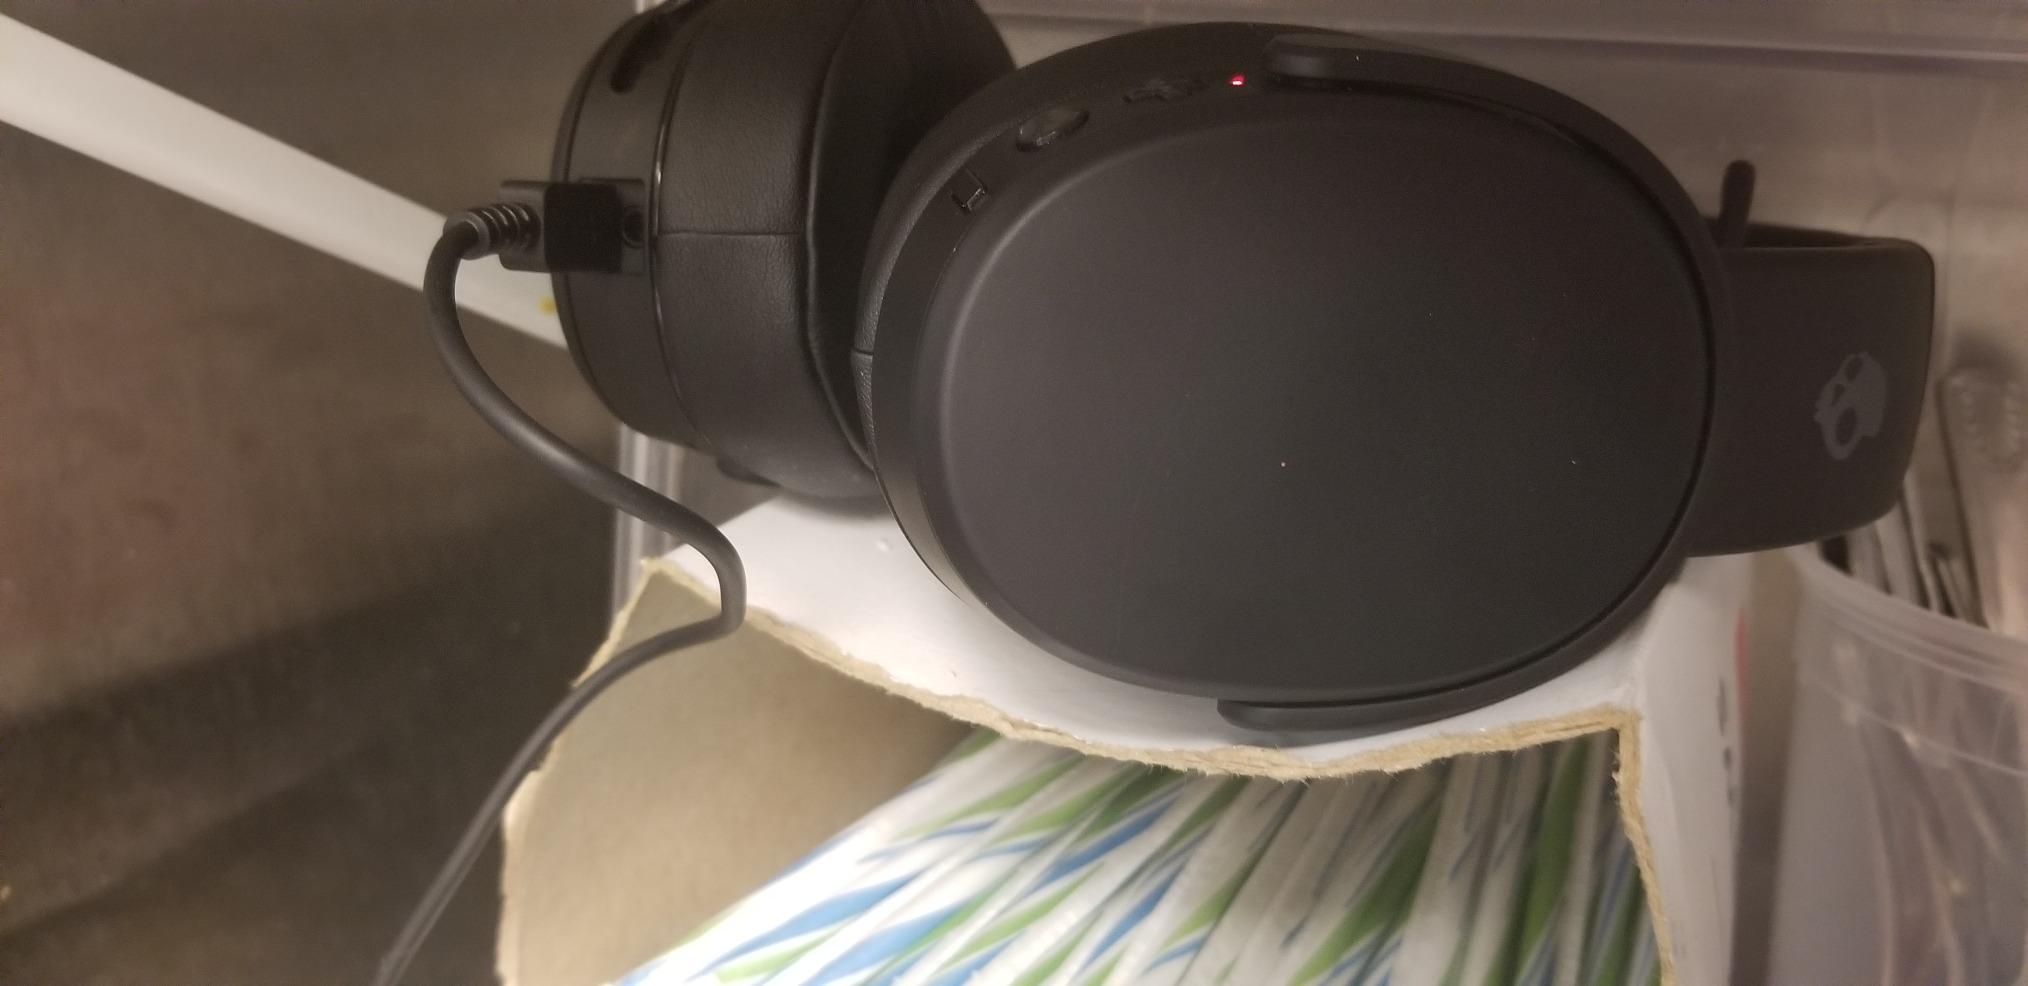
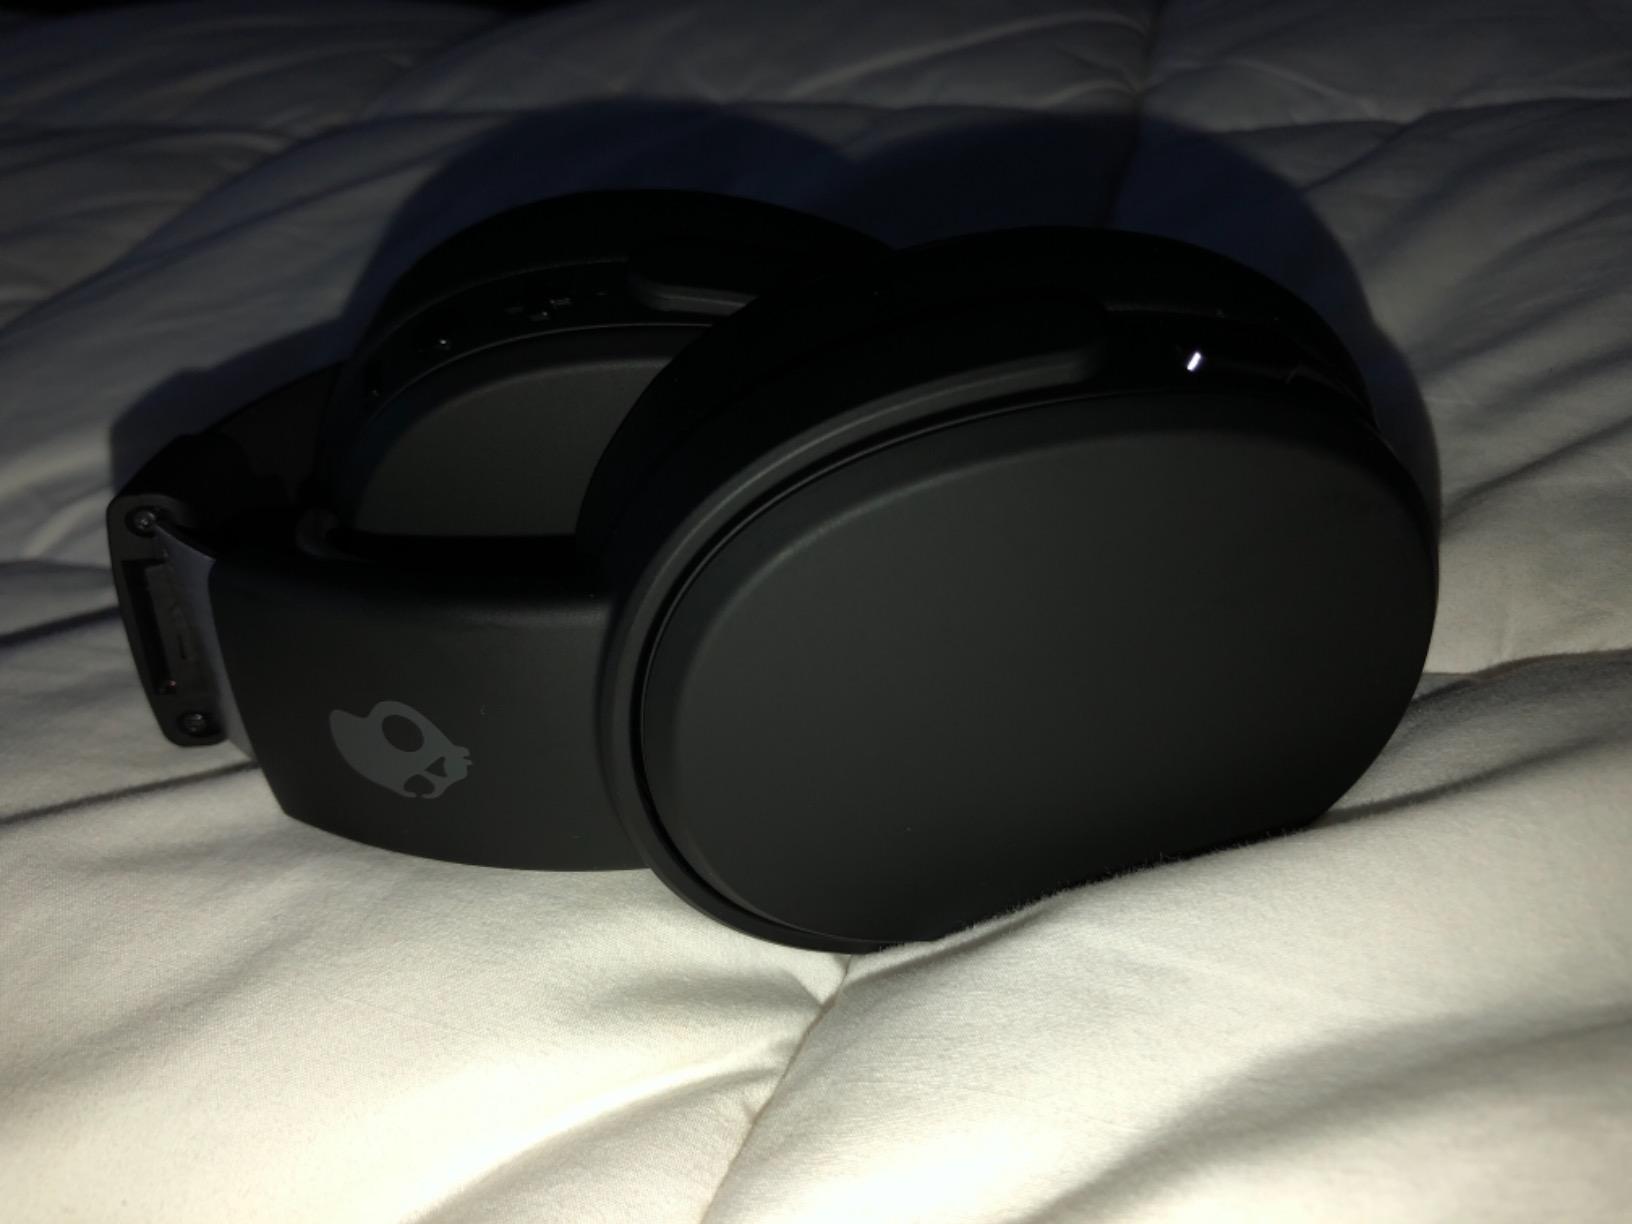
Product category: headphones
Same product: yes